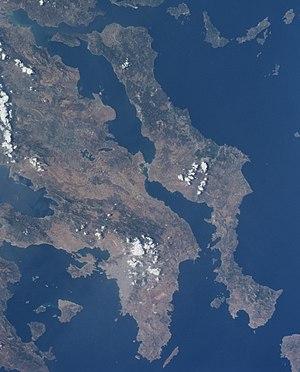
L’Eubée est la deuxième des îles grecques après la Crète par la superficie : elle est longue de 180 km pour 4 167 km² et compte 218 032 habitants. Située en mer Égée en face de l’Attique et de la Béotie, elle en est séparée par le détroit de l’Euripe. Avec l’île de Skyros, ainsi qu'une partie continentale, l'île forme le district régional d'Eubée de la périphérie de Grèce-Centrale.
Le golfe d'Eubée, golfe Euboïque ou golfe Eubéen, en grec Ευβοϊκός Κόλπος, Evvoïkós Kólpos, aussi appelé mer Euboïque, en grec Ευβοϊκή θάλασσα, est un bras de mer situé entre l'île d'Eubée au nord-est et la partie continentale de la Grèce au sud-ouest, plus précisément l'Attique, la Béotie et la Phthie. Il fait partie de la mer Égée et se divise en deux golfes, le golfe Nord d'Eubée et le golfe Sud d'Eubée séparés par le détroit de l'Euripe au niveau de la ville de Chalcis.
Le golfe Nord d'Eubée, en grec Βόρειος Ευβοϊκός Κόλπος, Voreios Evvoïkos Kolpos, est un golfe situé entre la partie occidentale de l'île d'Eubée au nord-est et la partie continentale de la Grèce au sud-ouest, plus précisément la Béotie et la Phthie. Il constitue la partie septentrionale du golfe d'Eubée à l'ouest de l'Euripe, dans la mer Égée.